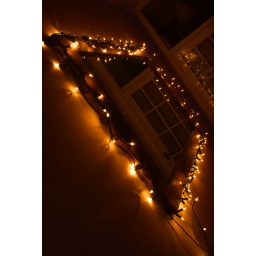
Fairy lights around a mirror in my house